Alaska (1996 film)

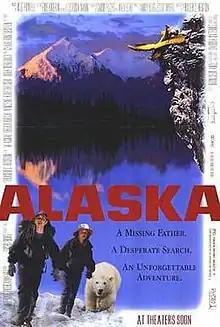
Theatrical release poster

Alaska is a 1996 American adventure survival film directed by Fraser Clarke Heston and produced by Carol Fuchs and Andy Burg. The story, written by Burg and Scott Myers, centers on two children who search through the Alaskan wilderness for their lost father. During their journey, they find a polar bear who helps lead them to their father. However, a poacher with a desire to capture the bear follows close behind the children and the polar bear. The director's father, Charlton Heston, plays the main antagonist. The movie was filmed primarily in the Purcell Mountains of British Columbia in Canada and the city of Vancouver. The film was a box office bomb, grossing only $11,829,959 over a $24 million budget. It received negative reviews upon its release.